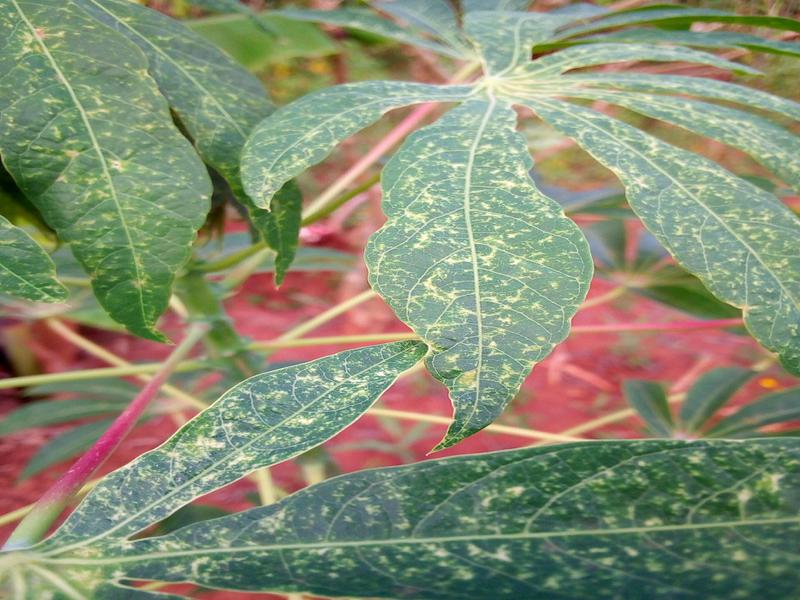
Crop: cassava
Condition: green_mottle